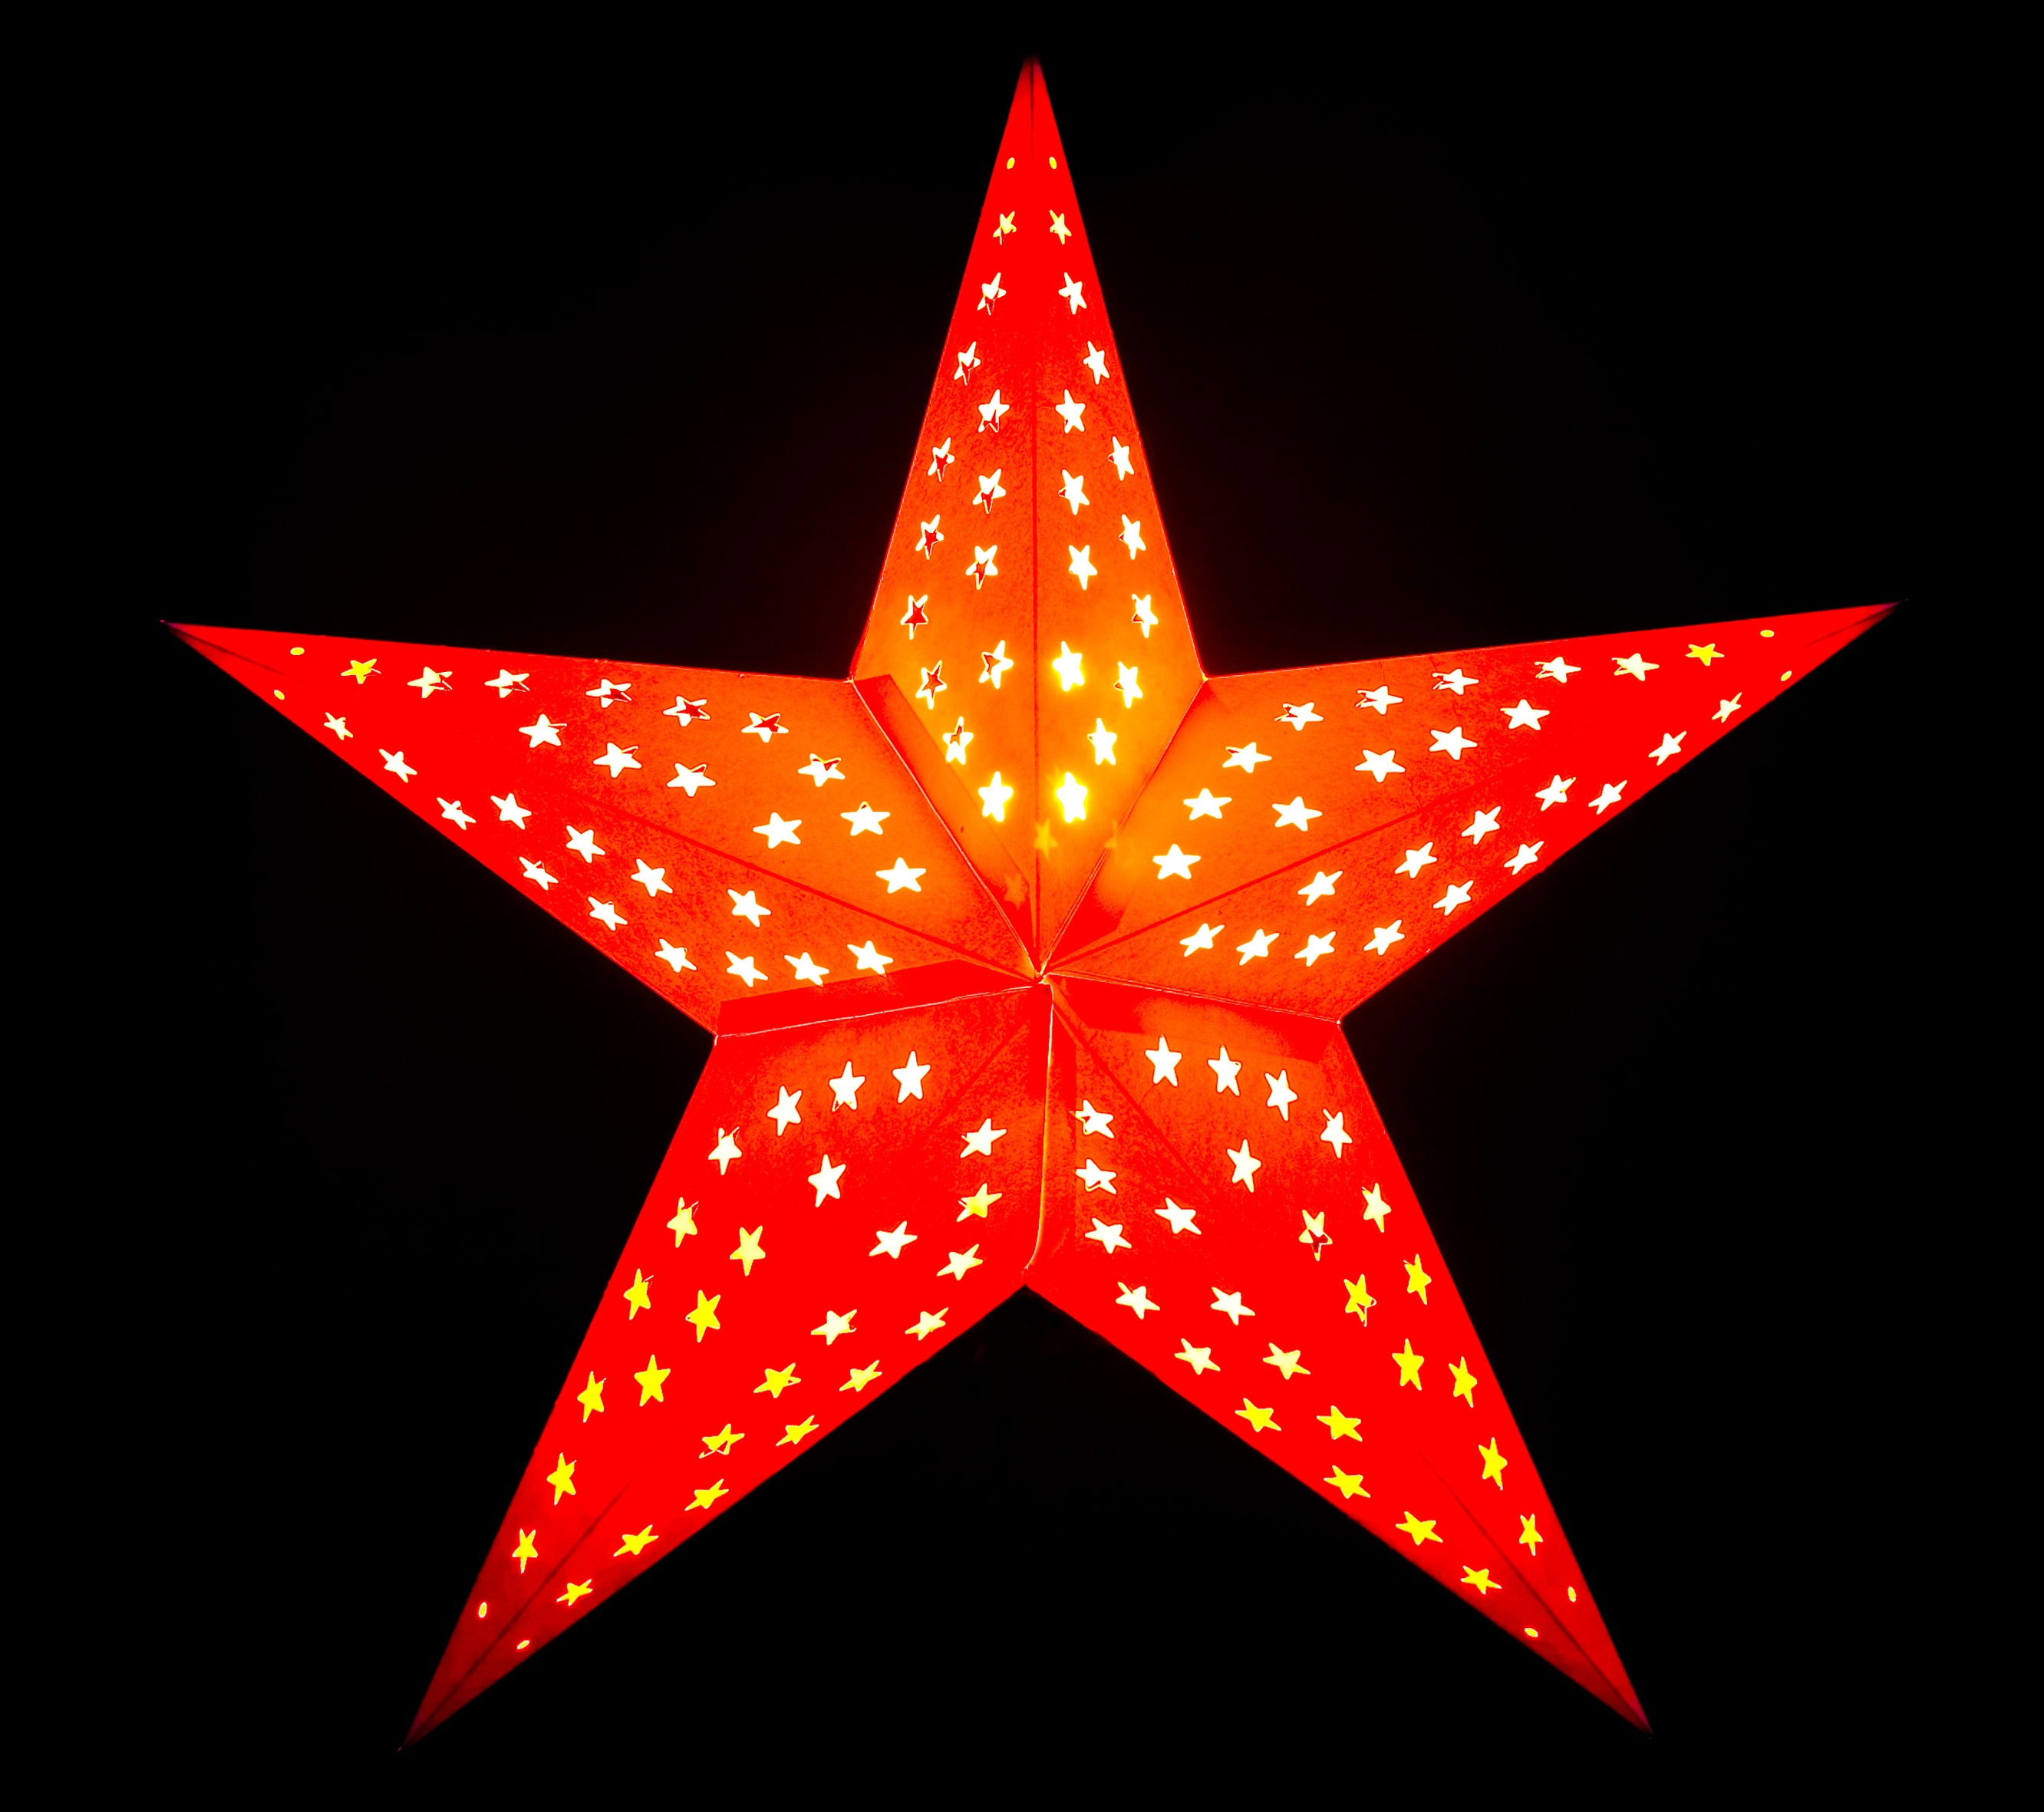
star, pattern, red, christmas tree, christmas decoration, lights, illustration, stars, symmetry, astronomical object, flicker